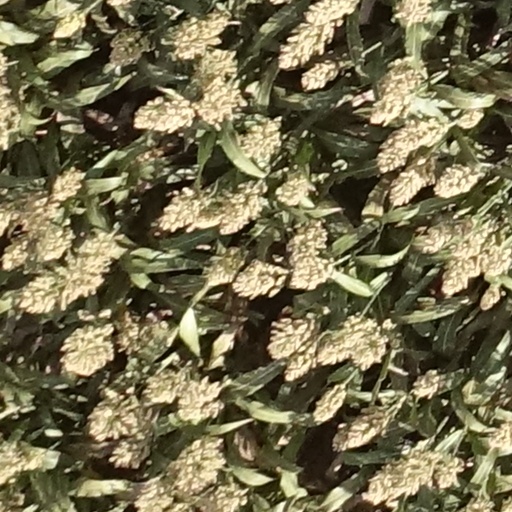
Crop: sorghum